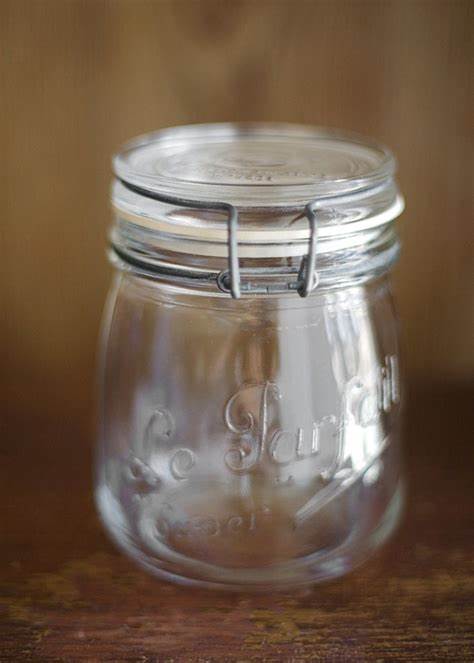
Waste category: glass